Hindustan Ambassador

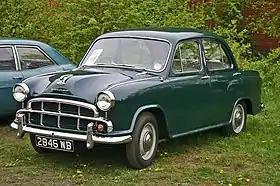
1955 Morris Oxford Series III was launched in India in 1957 as Ambassador Mark I

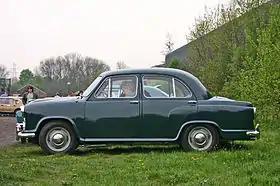
Side view of 1956 Morris Oxford Series III that remains unchanged till date except for frontal grill changes

The Ambassador was basically the same Morris Oxford Series III, launched by Morris, then a part of British Motor Corporation. In 1956 it sold the rights and tooling to Hindustan Motors as it had done for its previous Series I and Series II models which were sold by Hindustan Motors as Hindustan 14 and Landmaster. The Series III model itself was a derivative of the Morris Oxford Series II model which was developed prior to the Austin and Morris merger.